Maud Doria Haviland

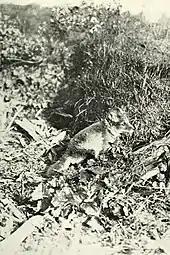
A blue fox documented in "A Summer on the Yenesei 1914"

Haviland was born in Tamworth, Staffordshire. Her great-grandfather, John Haviland, was a Professor of Anatomy and the first Regius Professor of Physic at the University of Cambridge to give regular courses in pathology and medicine. She spent her youth growing on the estate of her step-father in south-east Ireland where she shot and observed birds in the wild. She learned anatomy and dissection from books. Her earliest natural history books were "" (1913) and "The Wood People and Others" (1914). She also wrote books for children.